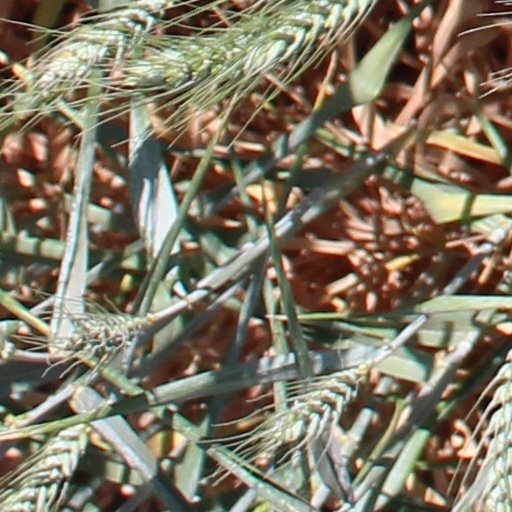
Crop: wheat